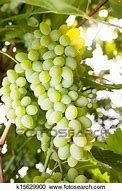
Label: grape